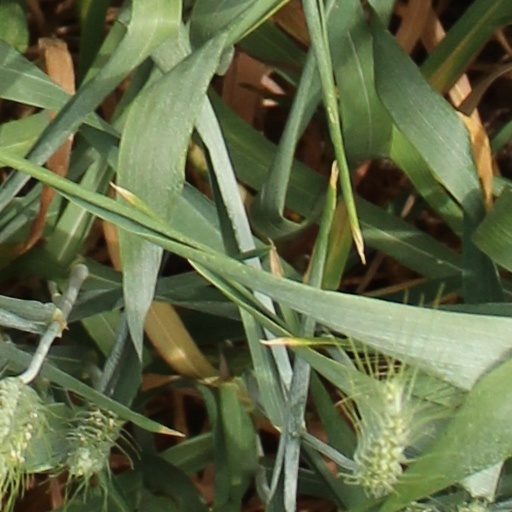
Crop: wheat